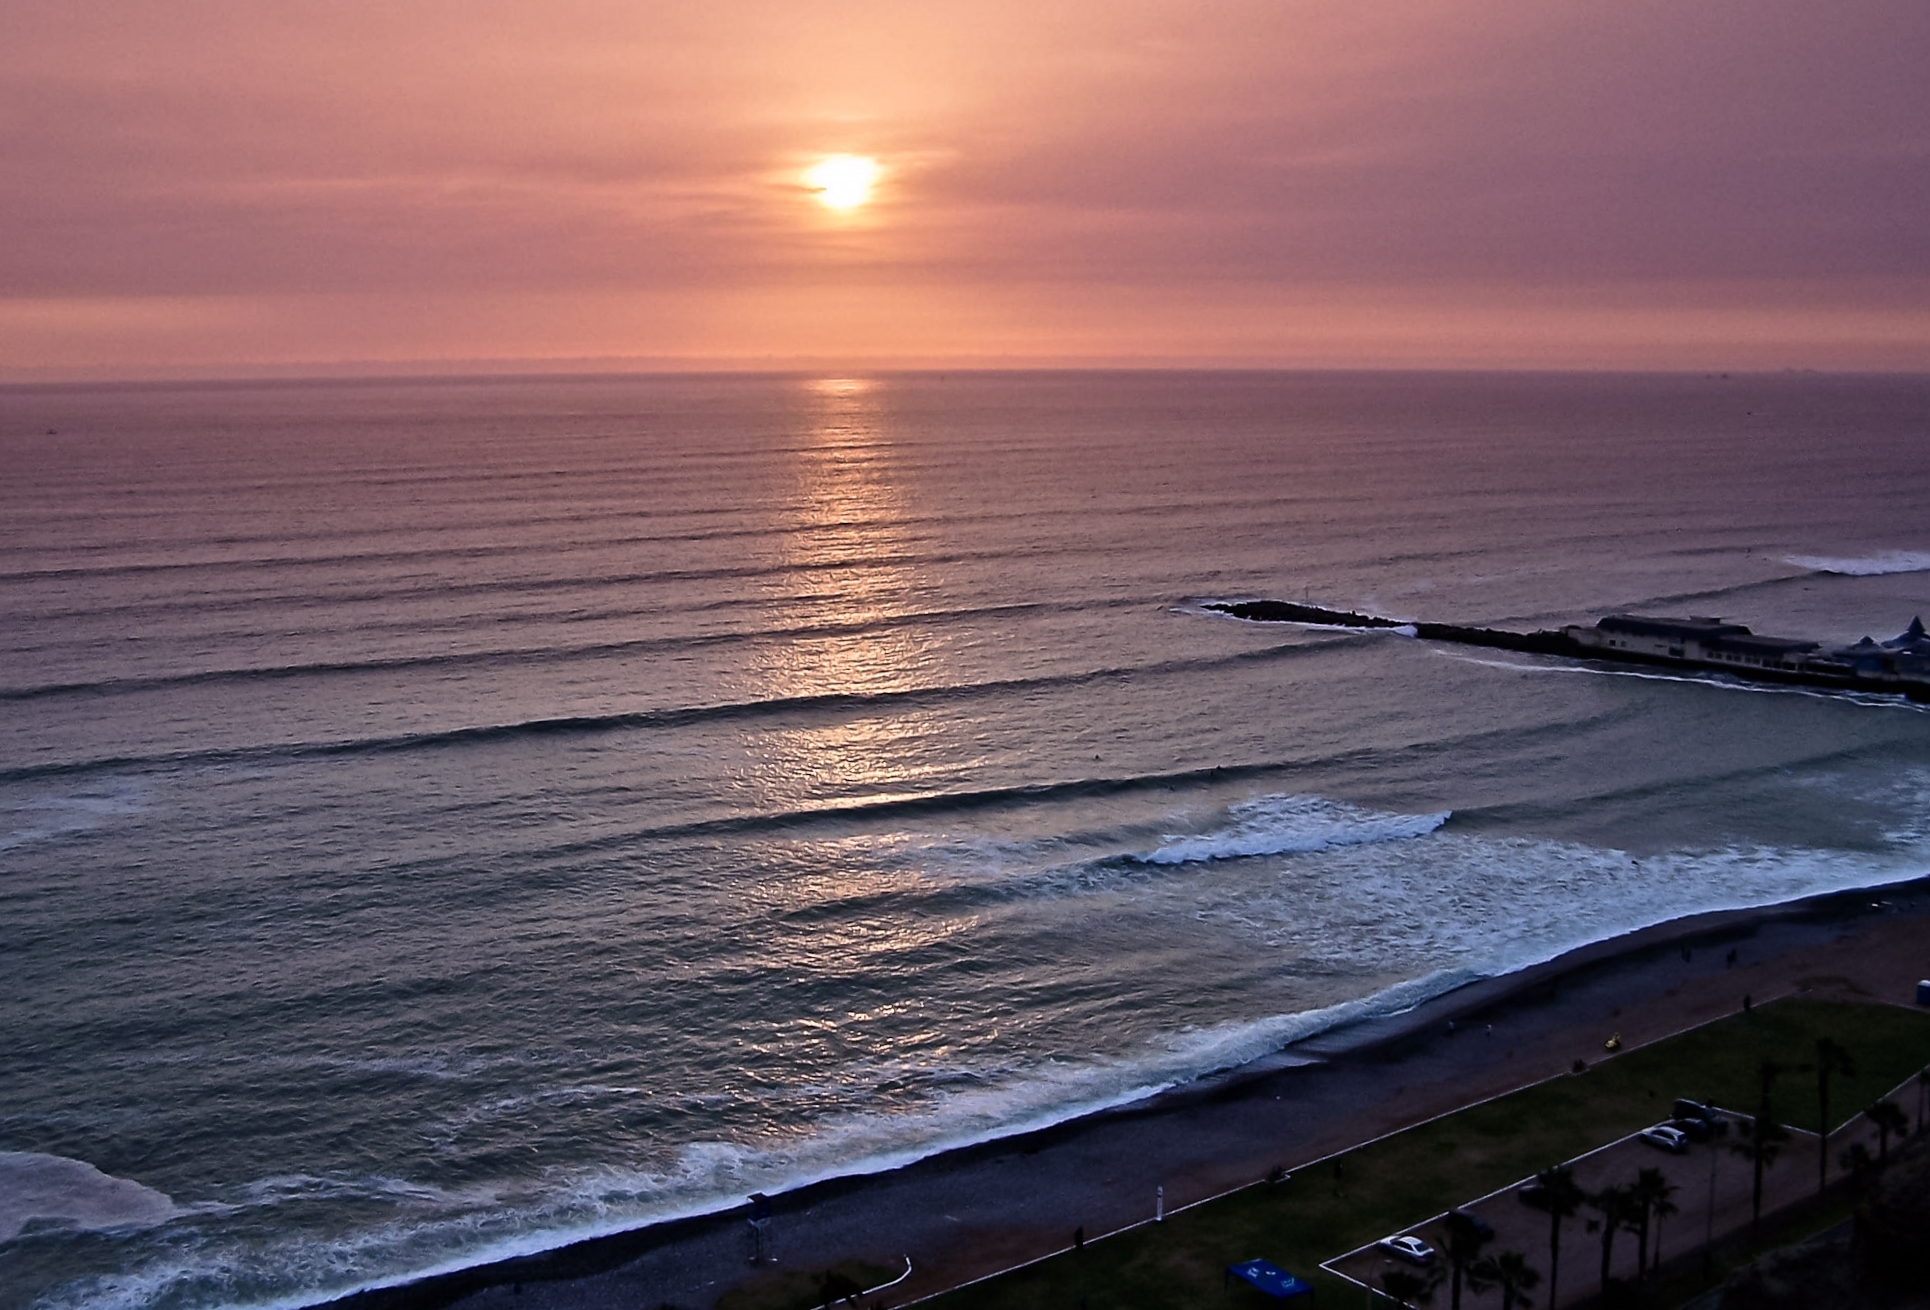
beach, landscape, sea, coast, ocean, horizon, cloud, sun, sunrise, sunset, sunlight, morning, shore, wave, dawn, dusk, evening, park, peru, body of water, 2013, kodak, pacific, cape, miraflores, wind wave